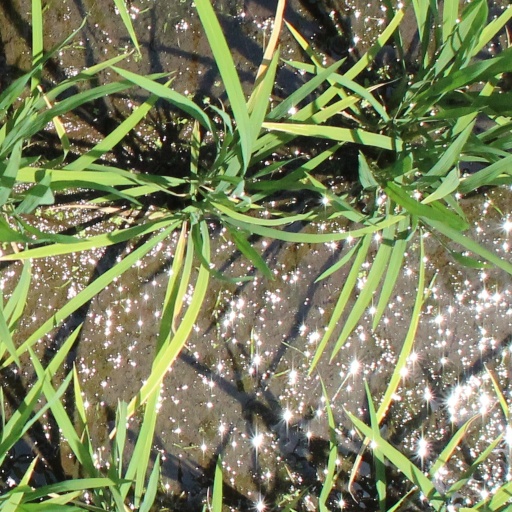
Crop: rice